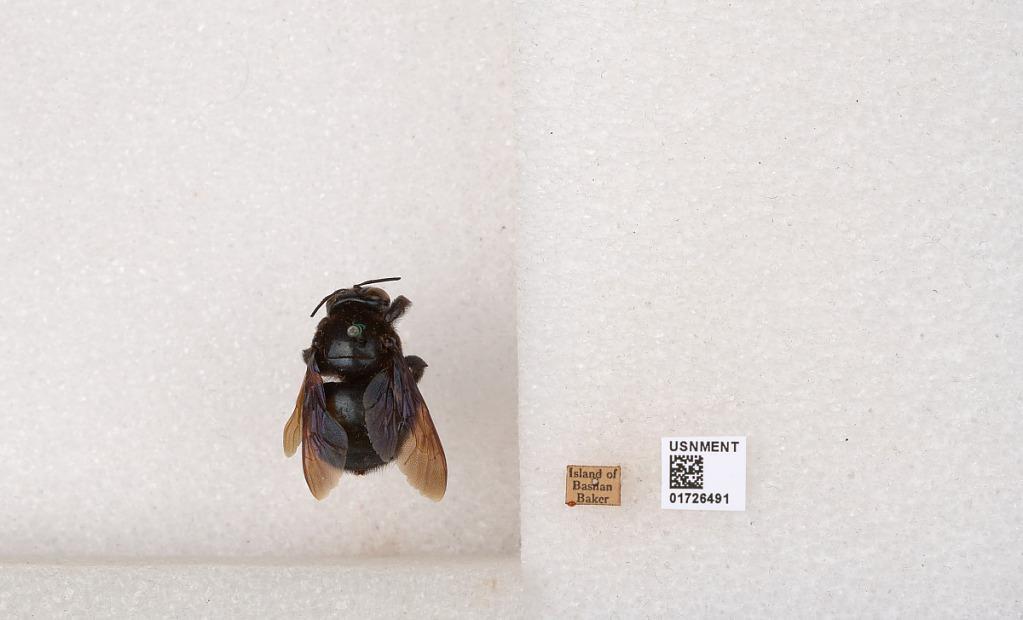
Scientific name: Xylocopa (Zonohirsuta) fuliginata Pérez
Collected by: Baker
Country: Philippines
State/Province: Autonomous Region in Muslim Mindanao
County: Basilan
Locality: Island of Basilan